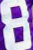
Number: 8